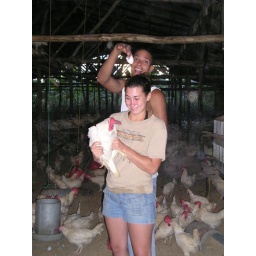
I'm totally in a chicken house having a blast!